Guido Falaschi

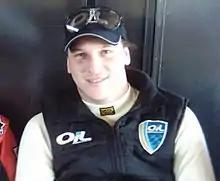

Guido Martín Falaschi (1 October 1989 – 13 November 2011) was an Argentine racecar driver.